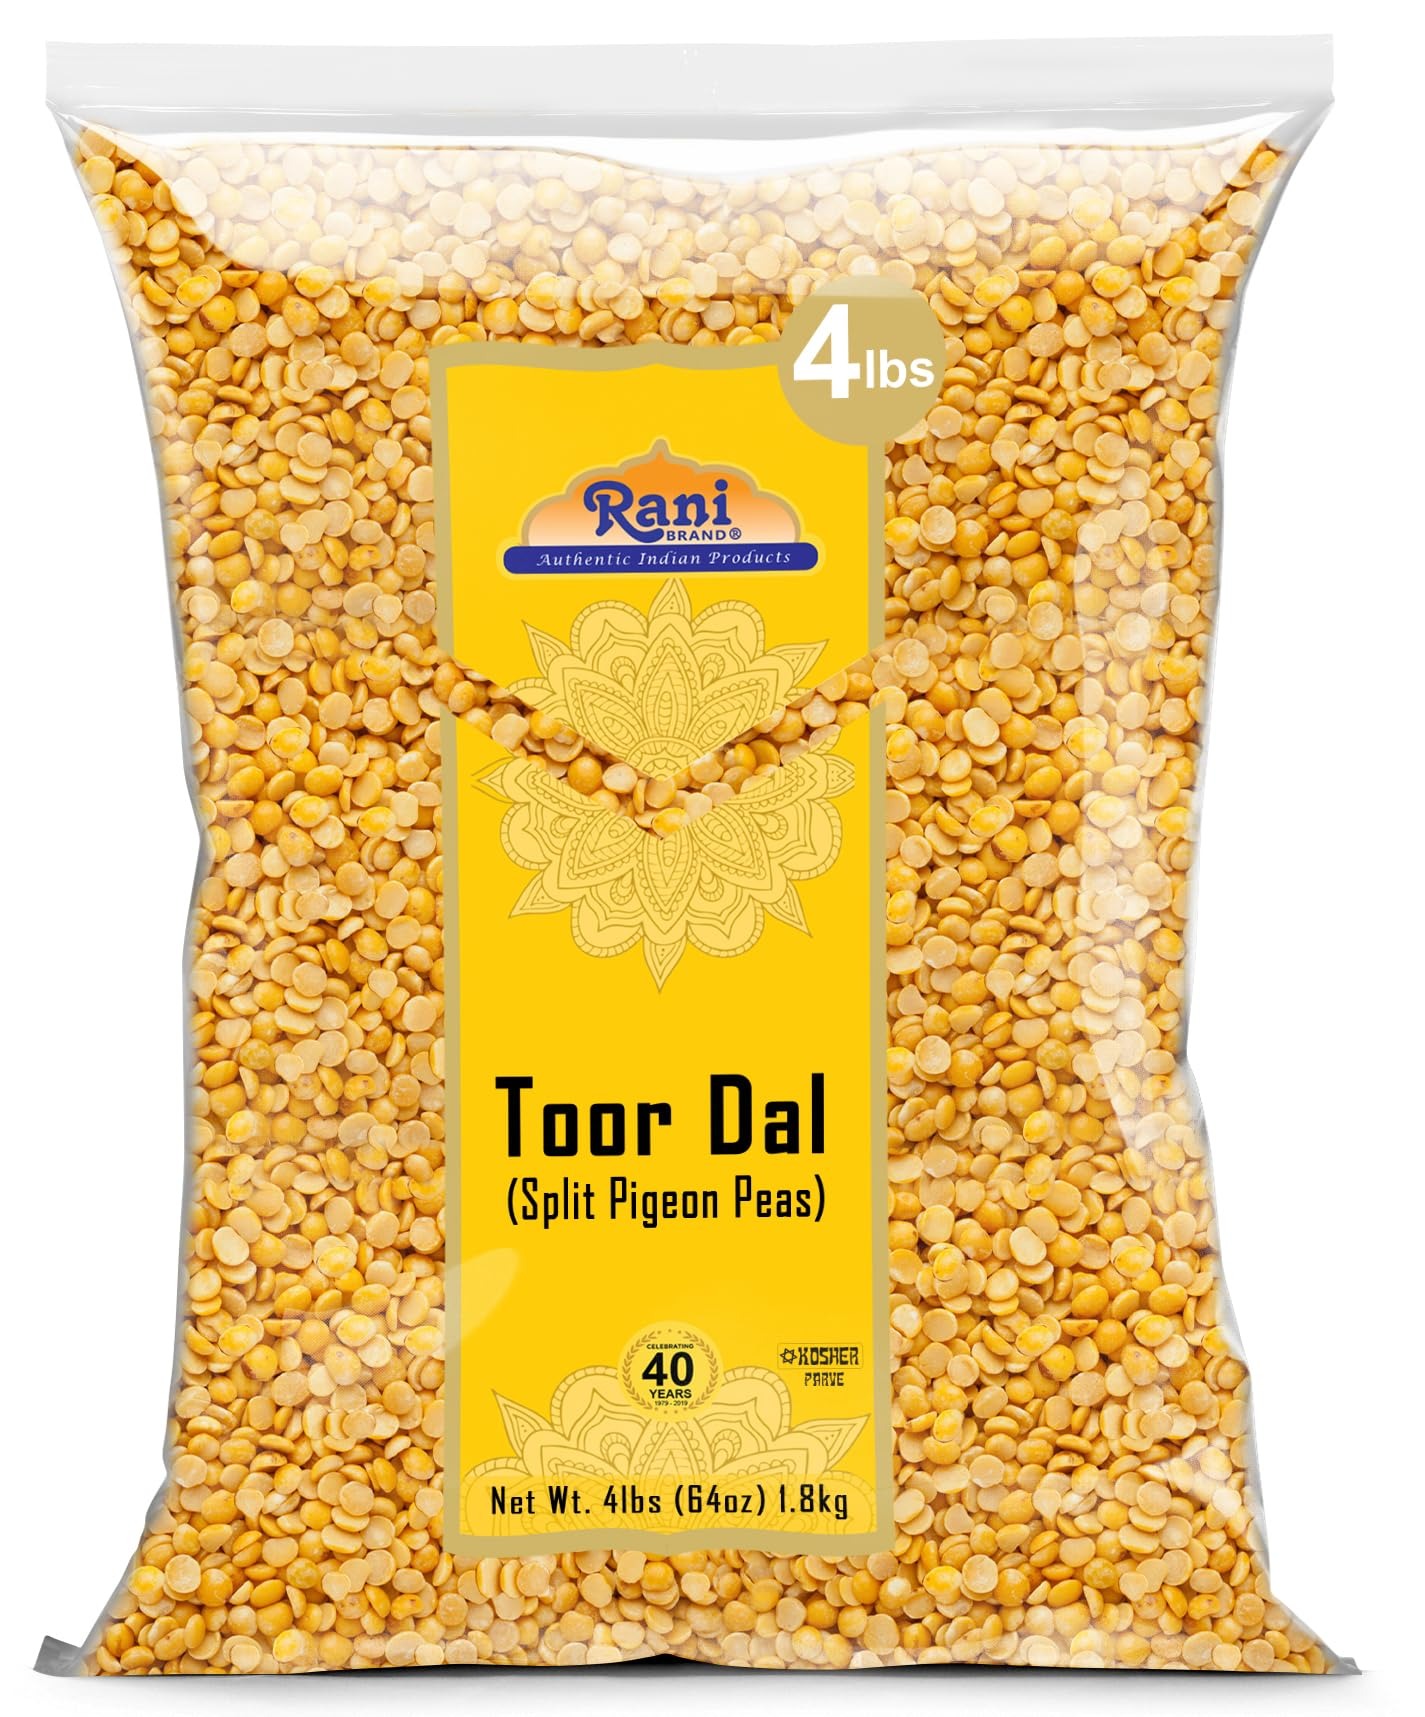
Item Name: Rani Toor Dal (Split Pigeon Peas) 64oz (4lbs) 1.81kg Bulk ~ All Natural | Gluten Friendly | NON-GMO | Vegan | Indian Origin
Bullet Point 1: You'll LOVE our Toor Dal (Split Pigeon Peas) by Rani Brand--Here's Why:
Bullet Point 2: 🥘Now KOSHER! 100% Natural, No preservatives or "fillers" & Great Health Benefits
Bullet Point 3: 🥘Great source of natural protein, ideal for vegetarians & vegans.
Bullet Point 4: 🥘Rani is a USA based company selling spices for over 40 years, buy with confidence!
Bullet Point 5: 🥘Net Wt. 4lbs (64oz), Alternate Names: ⭐Split Pigeons Peas.
Product Description: Many varieties of Lentils are used throughout India. From simple soups to elaborate dishes, lentils hold a prominent place in every Indian kitchen. Rani offers a full range of traditional lentils with easy to follow recipes printed on most packages.
Value: 64.0
Unit: Ounce

Price: 17.99